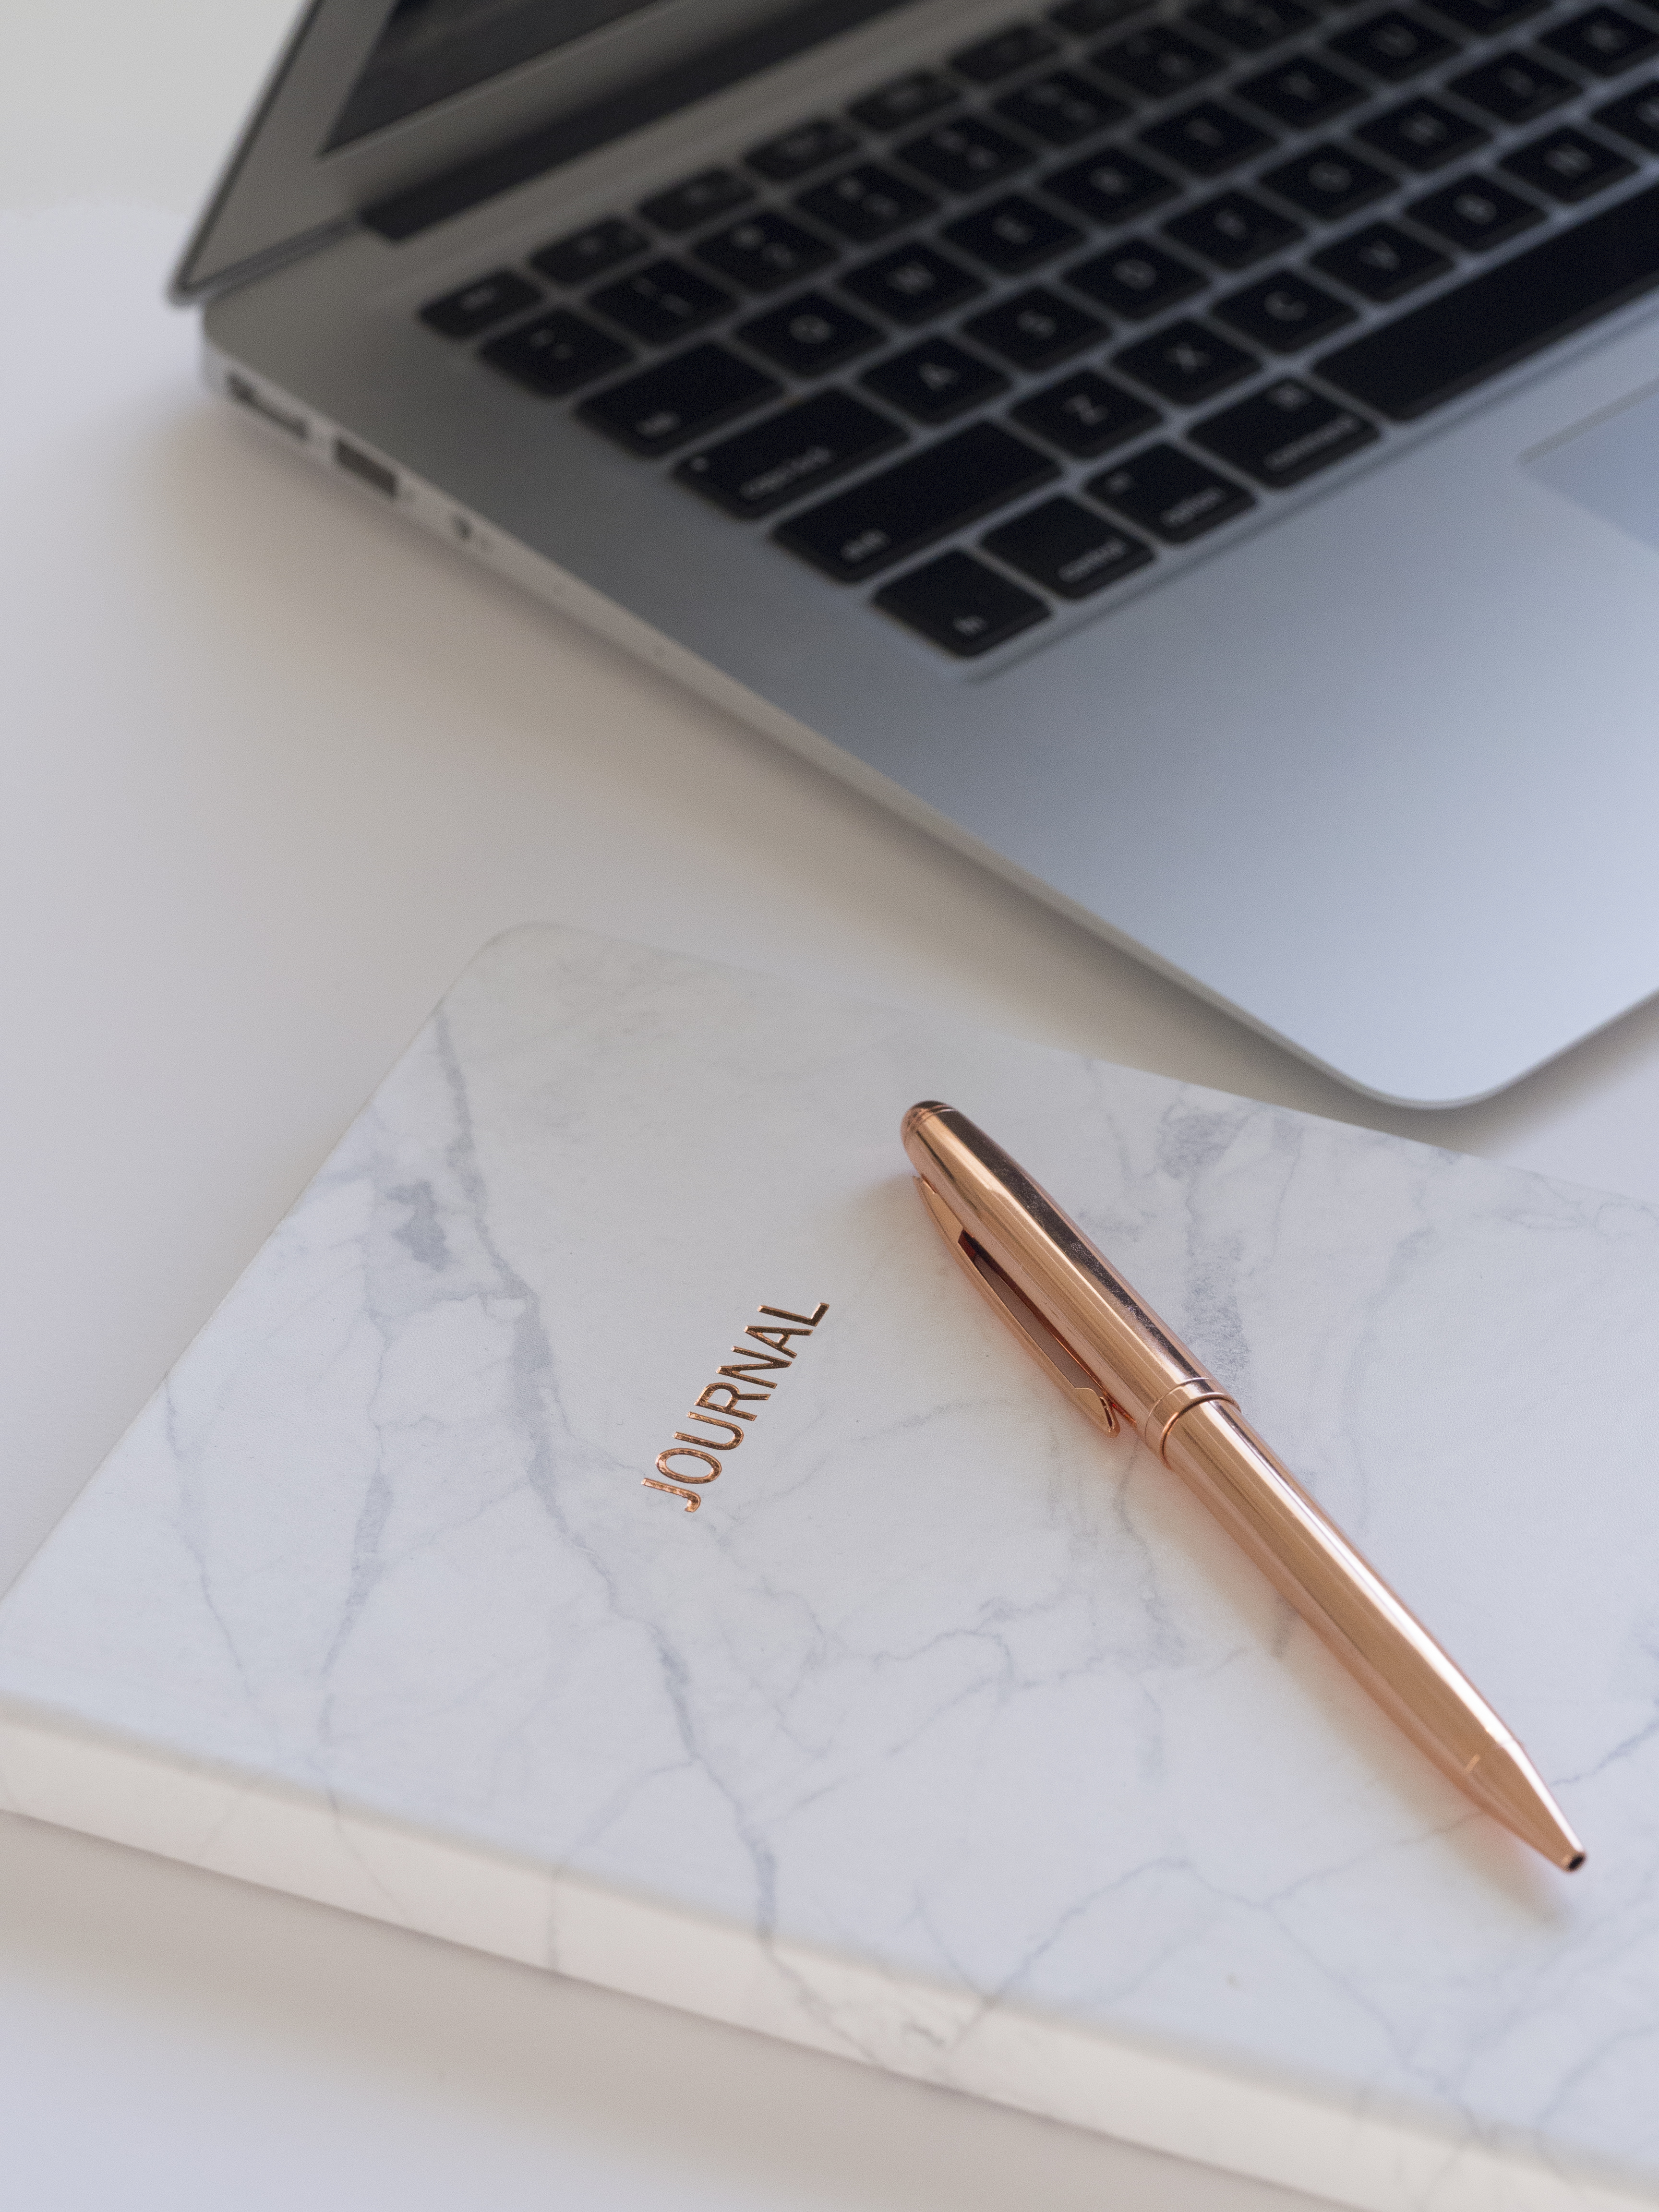
font, Material property, technology, office supplies, writing implement, pen, metal, paper